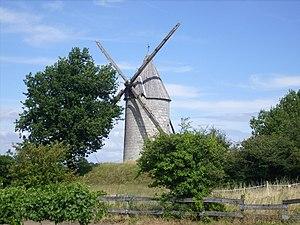
Le moulin de Cônac
Cet article recense une partie des monuments historiques de la Charente-Maritime, en France.
Saint-Thomas-de-Conac est une commune du sud-ouest de la France située dans le département de la Charente-Maritime. Ses habitants sont appelés les Saint-Thomacais et les Saint-Thomacaises